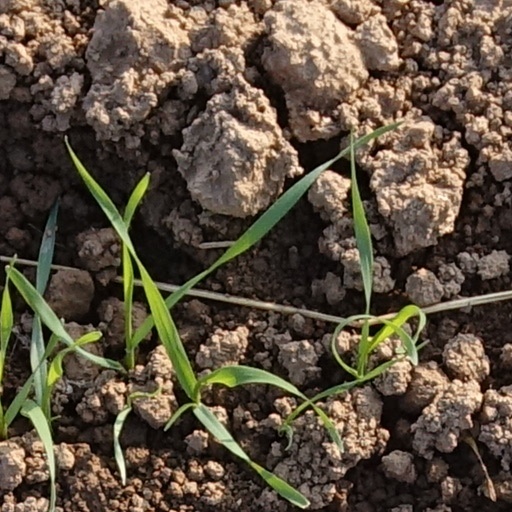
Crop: wheat